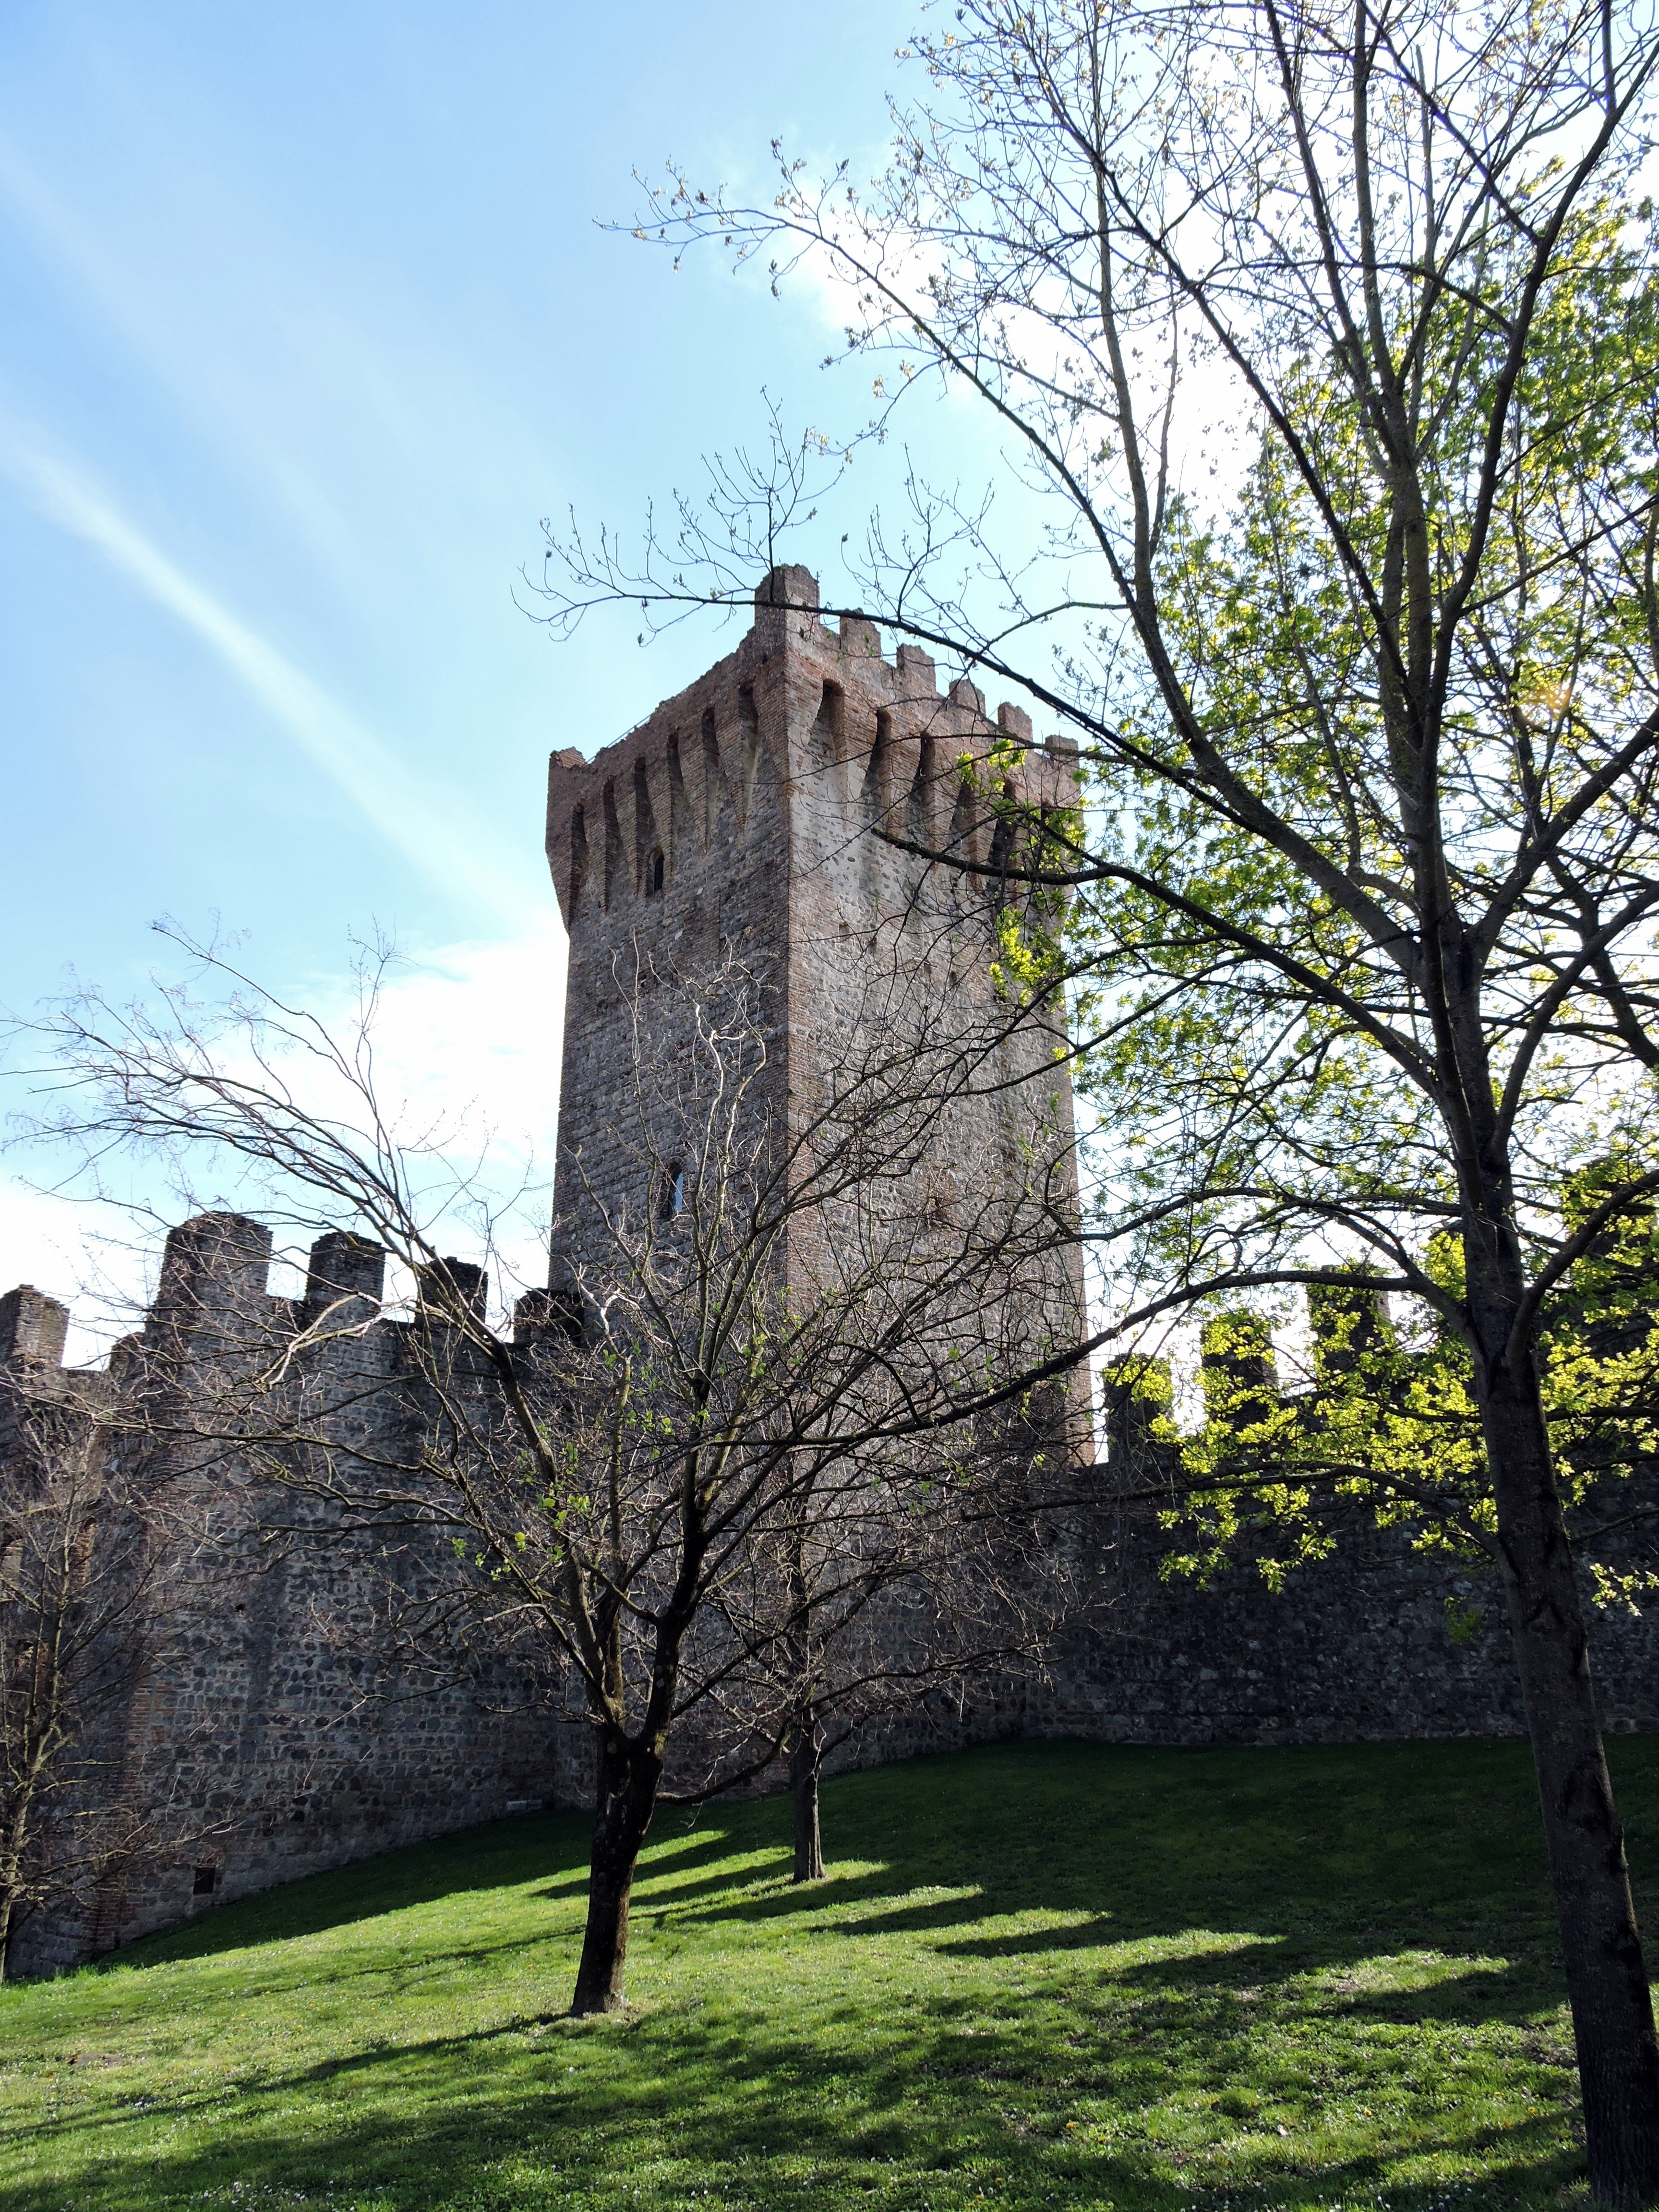
tree, nature, plant, sky, house, flower, building, chateau, green, castle, italy, fortification, ruins, walls, torre, estate, middle ages, rural area, este, woody plant